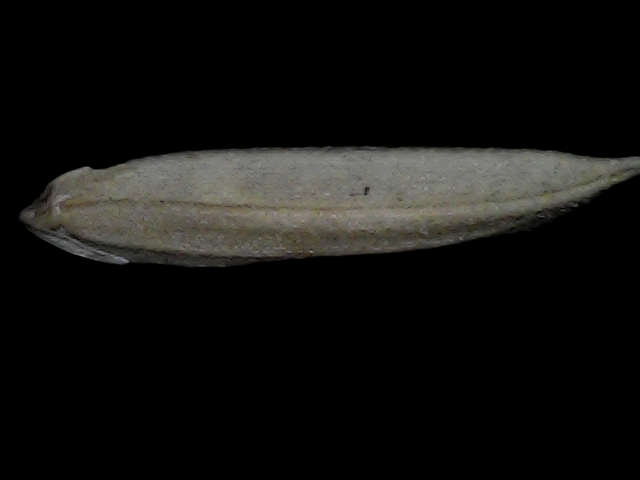
Rice variety: Bd57